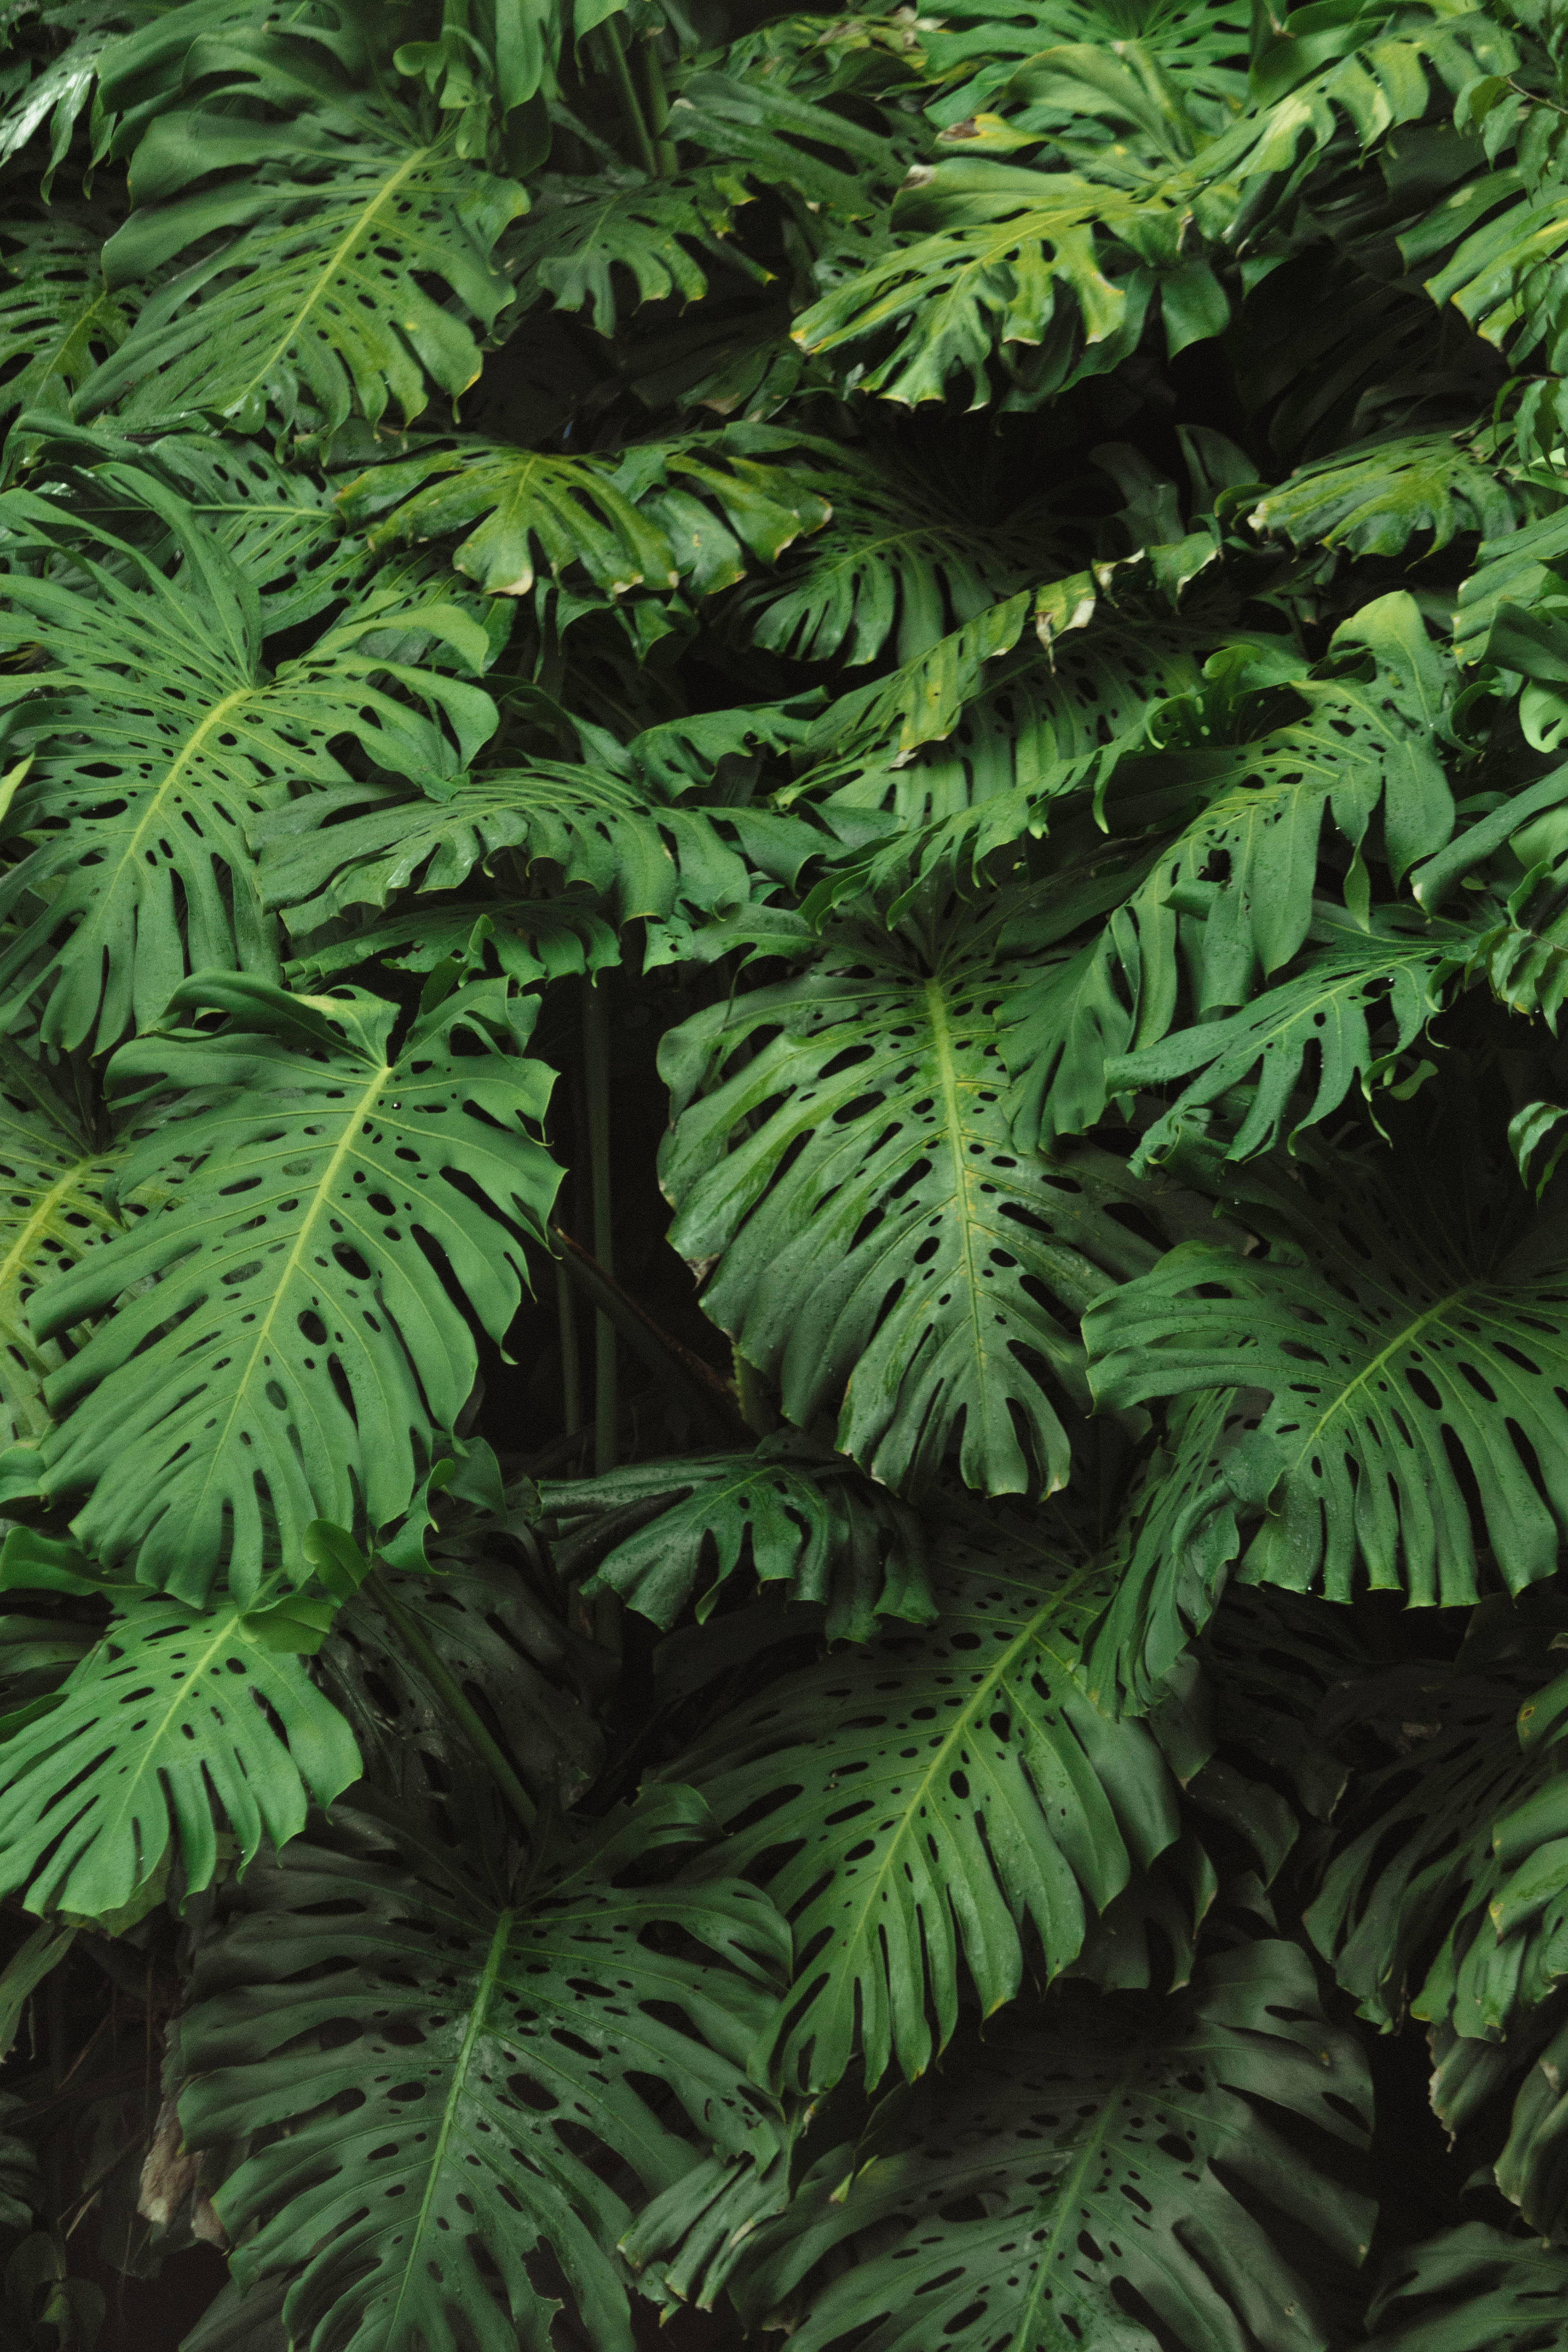
big, close up, exotic, green, leaves, life of pix, nature, Nico De Tito